Begum Akhtar

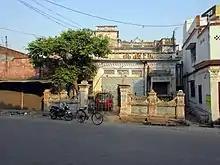
Begum Akhtar's ancestral home in Faizabad

Akhtari Bai Faizabadi was born on 7 October 1914 to Asghar Hussain, a lawyer and his second wife Mushtari. Asghar Hussain subsequently disowned Mushtari and his twin daughters Zohra and Bibbi (later known as Begum Akhtar).